Saxon revolt of 1077–1088

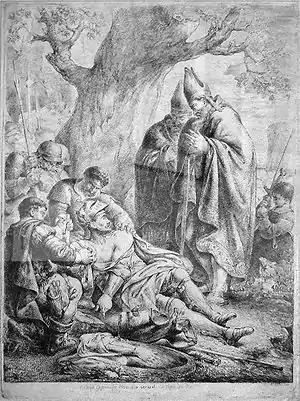
"Rudolph, Anti-Emperor of Henry IV, Loses His Arm in Combat", engraving by Bernhard Rode, 1781

The Saxon revolt was a civil war fought between 1077 and 1088, early in the history of the Holy Roman Empire. The revolt was led by a group of opportunistic German princes who elected as their figurehead the duke of Swabia, Rudolf of Rheinfeld, who became the anti-king. Rudolf was a two-way brother-in-law of the young King Henry IV of Germany, who had been crowned at the age of six and had taken the reins of power at age sixteen. The Great Revolt followed the Saxon Rebellion of 1073–75.